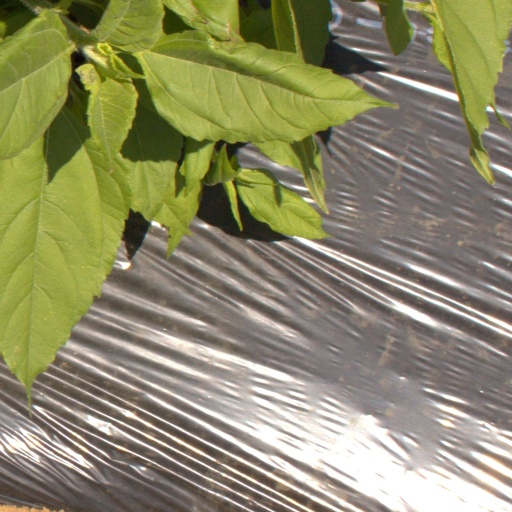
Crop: Jerusalem artichoke